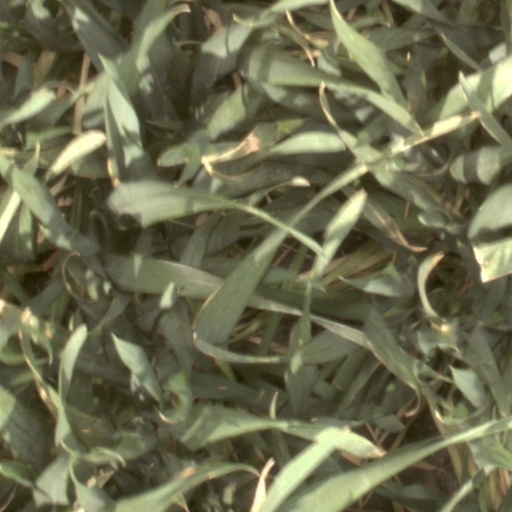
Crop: wheat